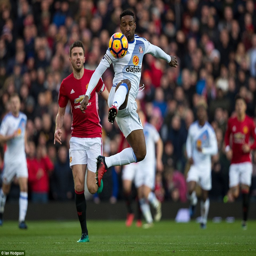
footballer controls the ball in the middle of the pitch as football team look to go on the attack